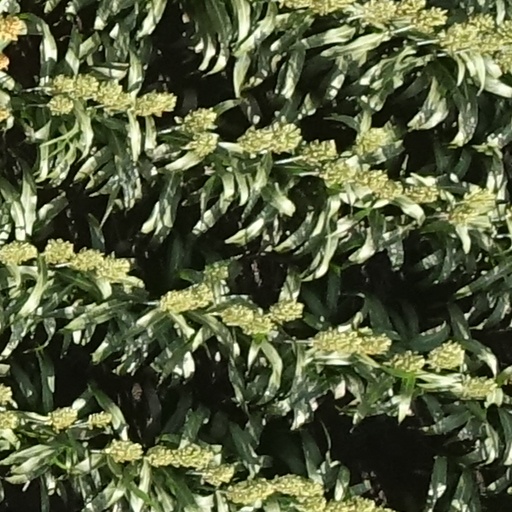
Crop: sorghum